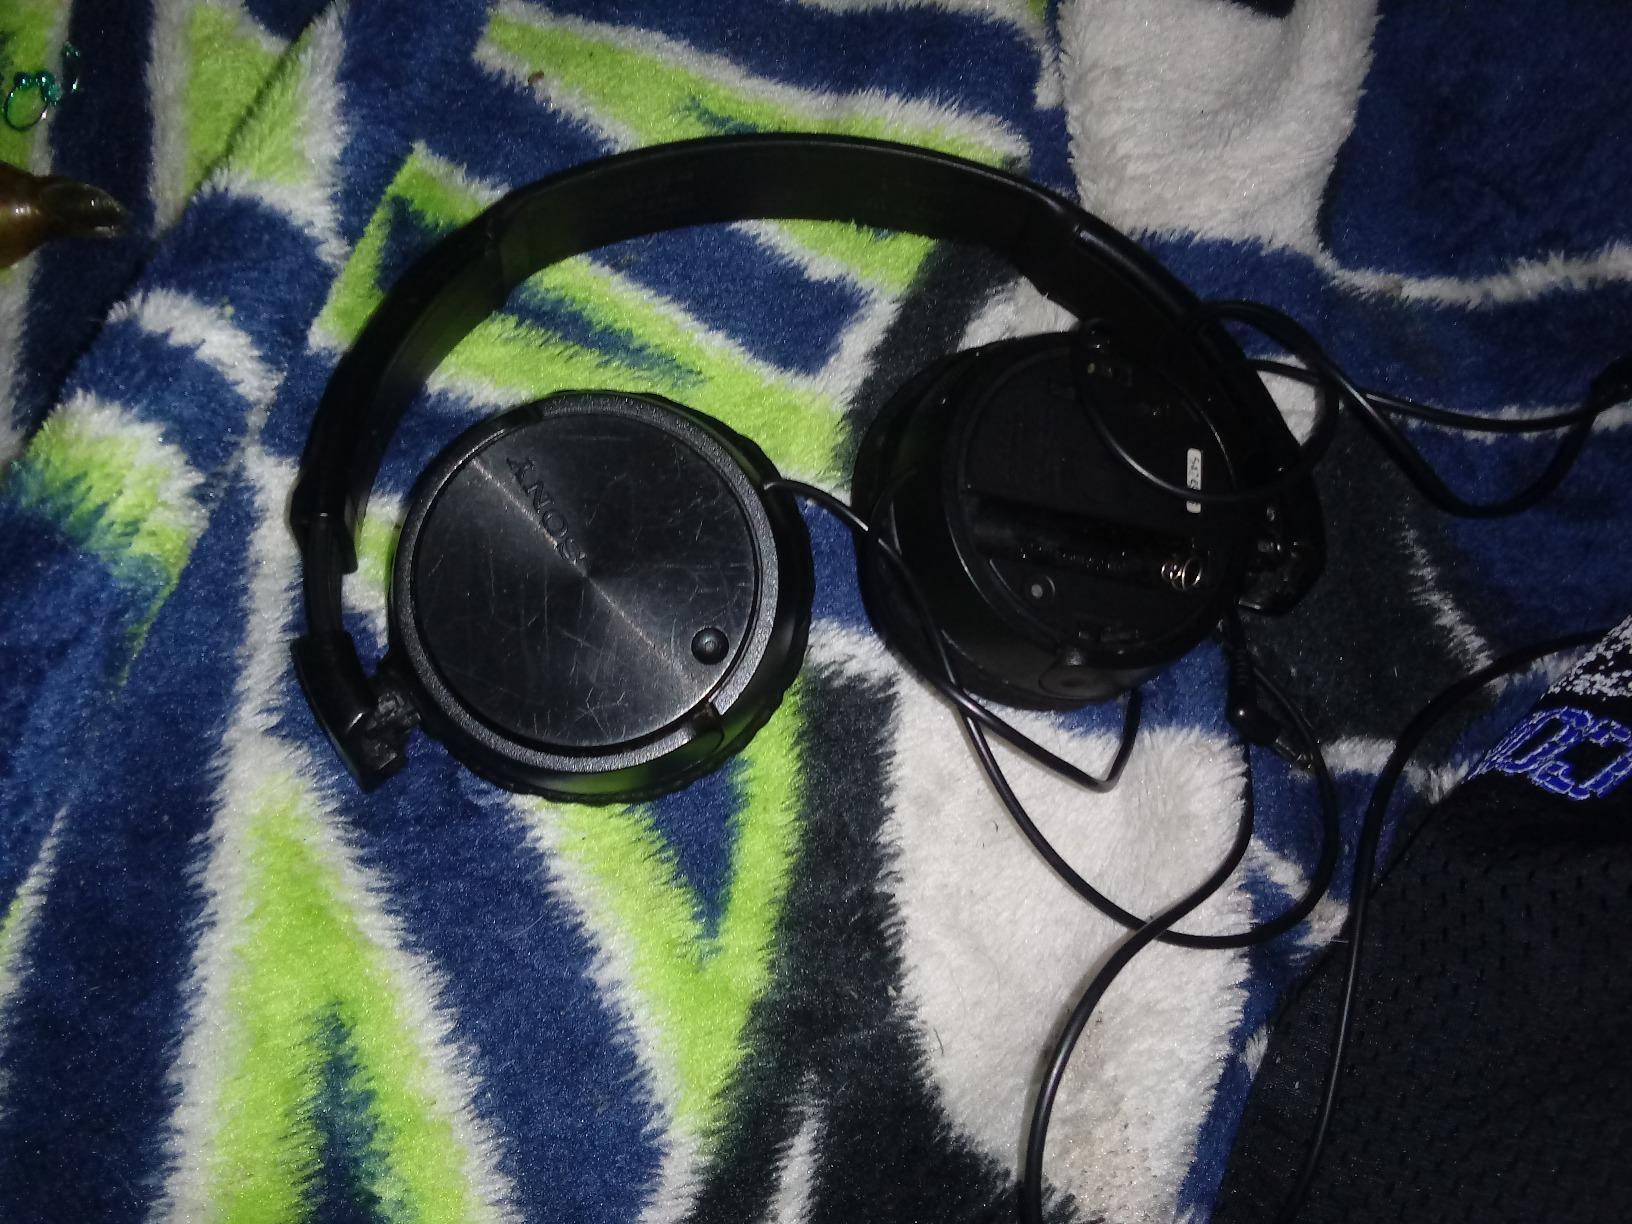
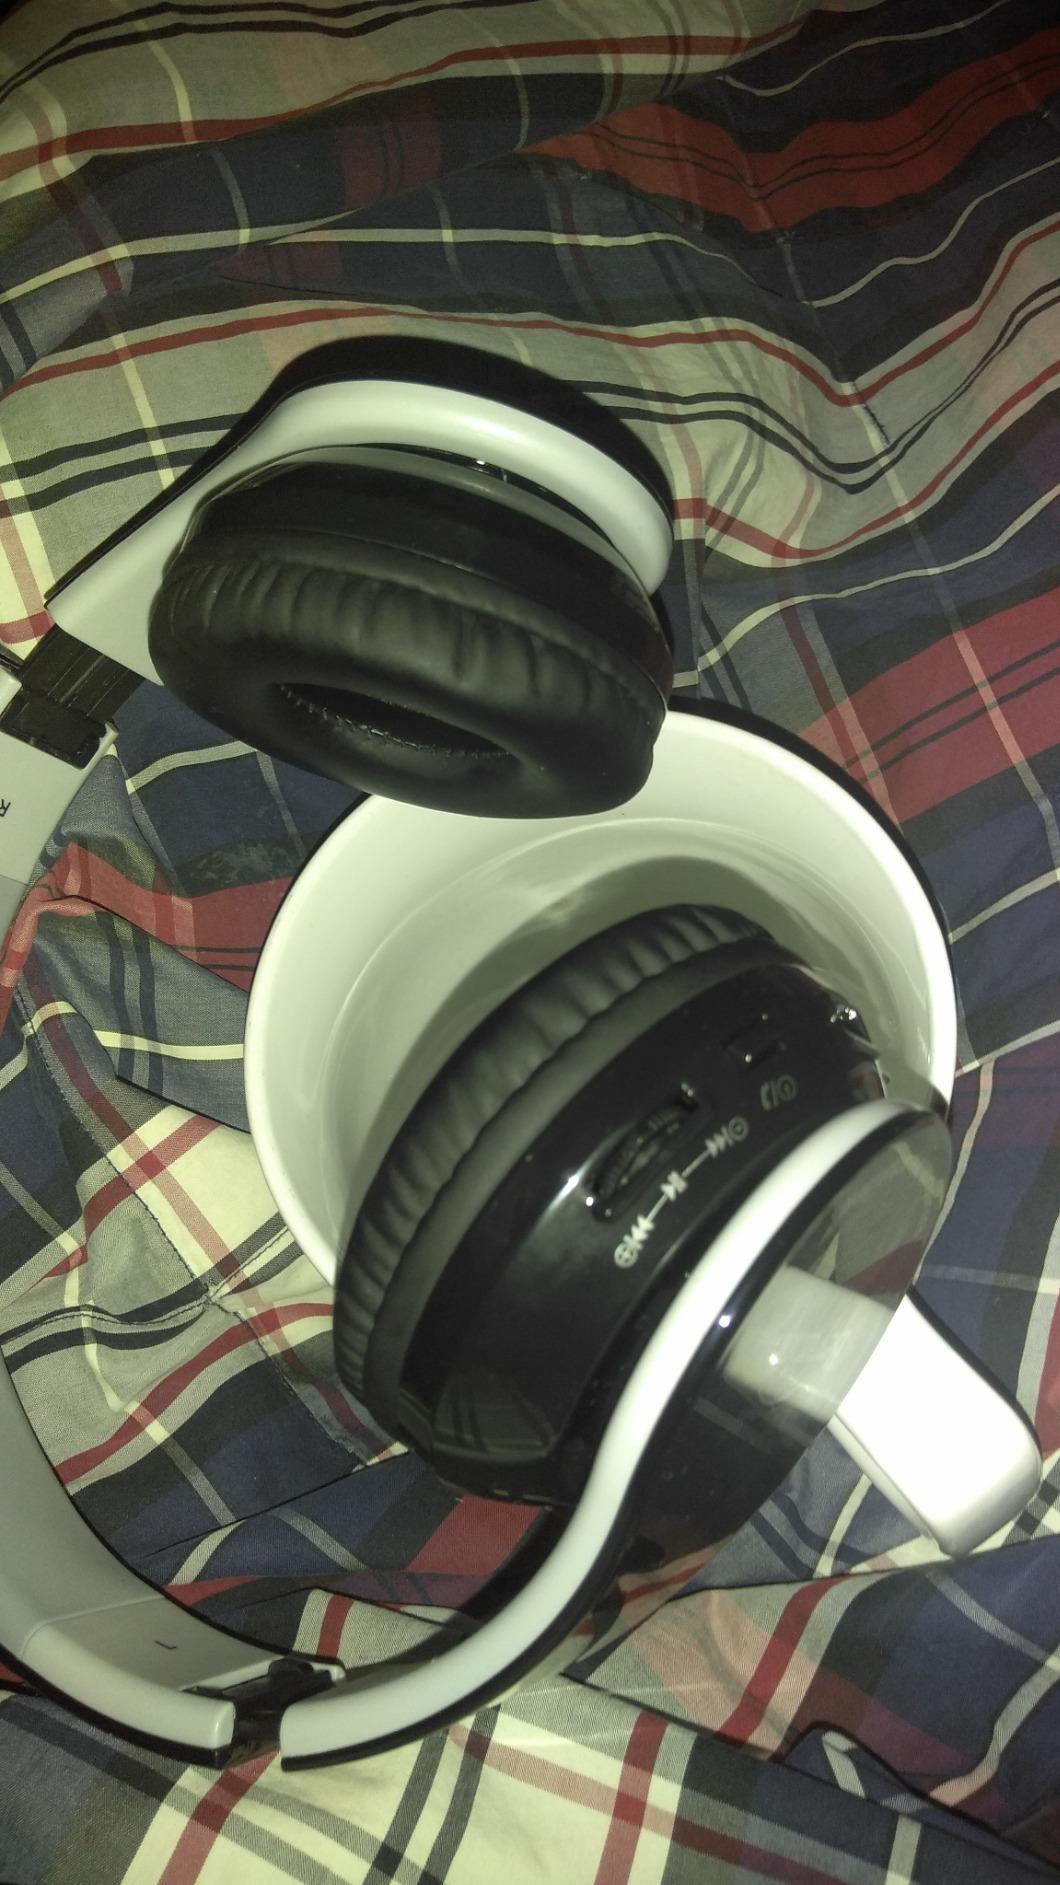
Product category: headphones
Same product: no